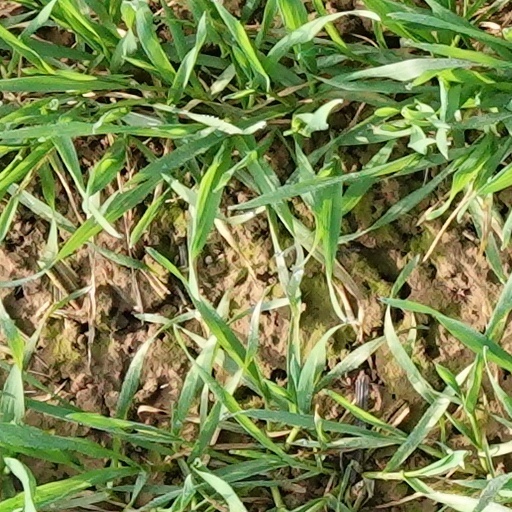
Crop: wheat